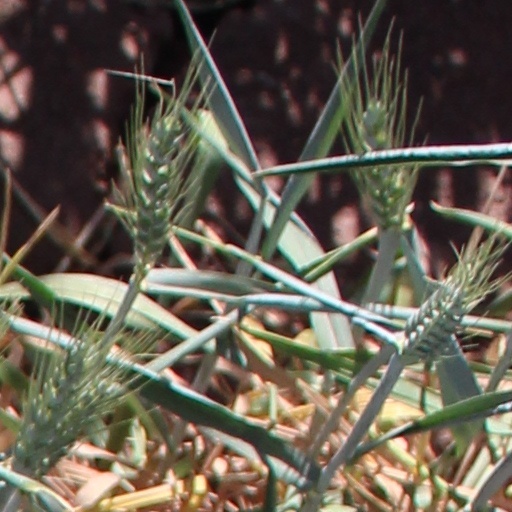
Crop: wheat